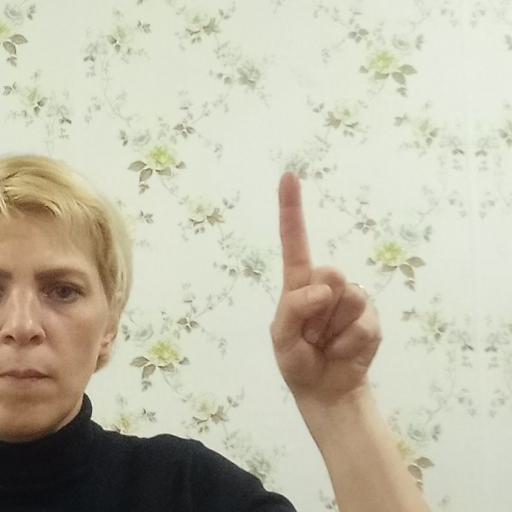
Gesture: one